Gothic art

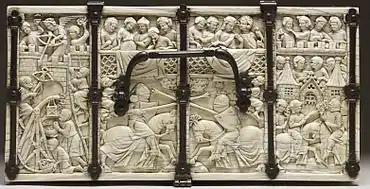
Lid of the Walters Casket, with the "Siege of the Castle of Love" at left, and jousting. Paris, 1330–1350

Small carvings, for a mainly lay and often female market, became a considerable industry in Paris and some other centres. Types of ivories included small, devotional polyptychs, single figures, especially of the Virgin, mirror-cases, combs, and elaborate caskets with scenes from Romances, used as engagement presents. The very wealthy collected extravagantly elaborate, jewelled and enamelled metalwork, both secular and religious, like the Duc de Berry's Holy Thorn Reliquary, until they ran short of money, when they were melted down again for cash.